Nottingham Panthers

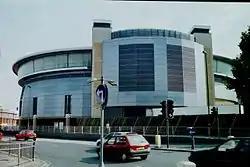
The National Ice Centre seen in 2001

In 2003 the Superleague collapsed after financial problems; it was left with only five members and faced the prospect of having only three. After uncertainty over which league the Panthers would be taking part in and even uncertainty over the future of the club itself, Nottingham became a founding member of the new Elite Ice Hockey League. Changes to the rules regarding the number of non-British trained players a club was allowed to sign saw the Panthers make substantial changes to their squad. After finishing second in the league, their highest finish in twelve years, Panthers qualified for the Challenge Cup final. Their opponent in the two-legged final was archrival Sheffield Steelers, a team that Nottingham had failed to beat in each of the six finals the two club's had contested. The first leg ended in a 1–1 tie in Nottingham. In the second leg at Sheffield Arena the Panthers raced to an early 3–1 aggregate lead. However, Sheffield pulled a goal back late in the second period and equalised with ten minutes remaining, forcing overtime. After 53 seconds of the extra session Kim Ahlroos scored the winning goal, ending an eight-year wait for the Panthers to beat the Steelers in a showpiece final and securing the club's first silverware since 1998. The Panthers followed up their trophy win with a strong playoff campaign, but after a 6–1 win over the Manchester Phoenix in the semi-final, the Steelers avenged their Challenge Cup defeat with a narrow 2–1 win in the final.